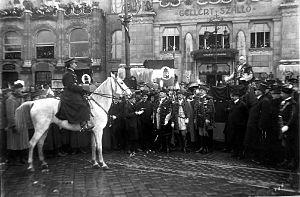
L'amiral Miklós Horthy de Nagybánya, né le 18 juin 1868 à Kenderes et mort le 9 février 1957 à Estoril, au Portugal, est un militaire et homme d'État hongrois, régent du royaume de Hongrie du 1ᵉʳ mars 1920 au 15 octobre 1944.
La guerre hungaro-roumaine désigne la guerre anticommuniste contre la République des conseils de Hongrie menée principalement par le royaume de Roumanie, épaulé par l'Entente et la Serbie, et qui s'est déroulée du 15 avril 1919 au 2 août 1919.
La République de Hongrie était, de 1919 à 1920, le régime politique officiellement en vigueur en Hongrie.